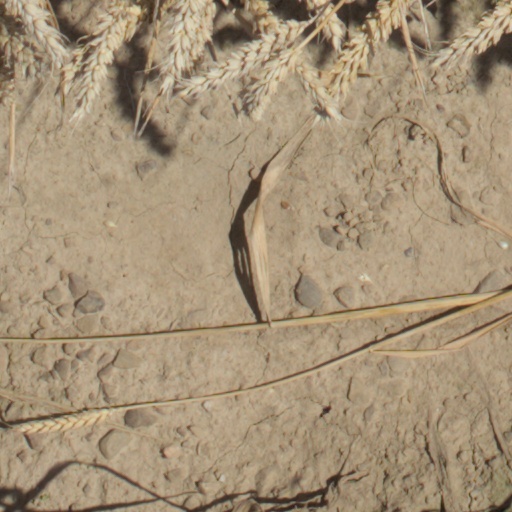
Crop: wheat